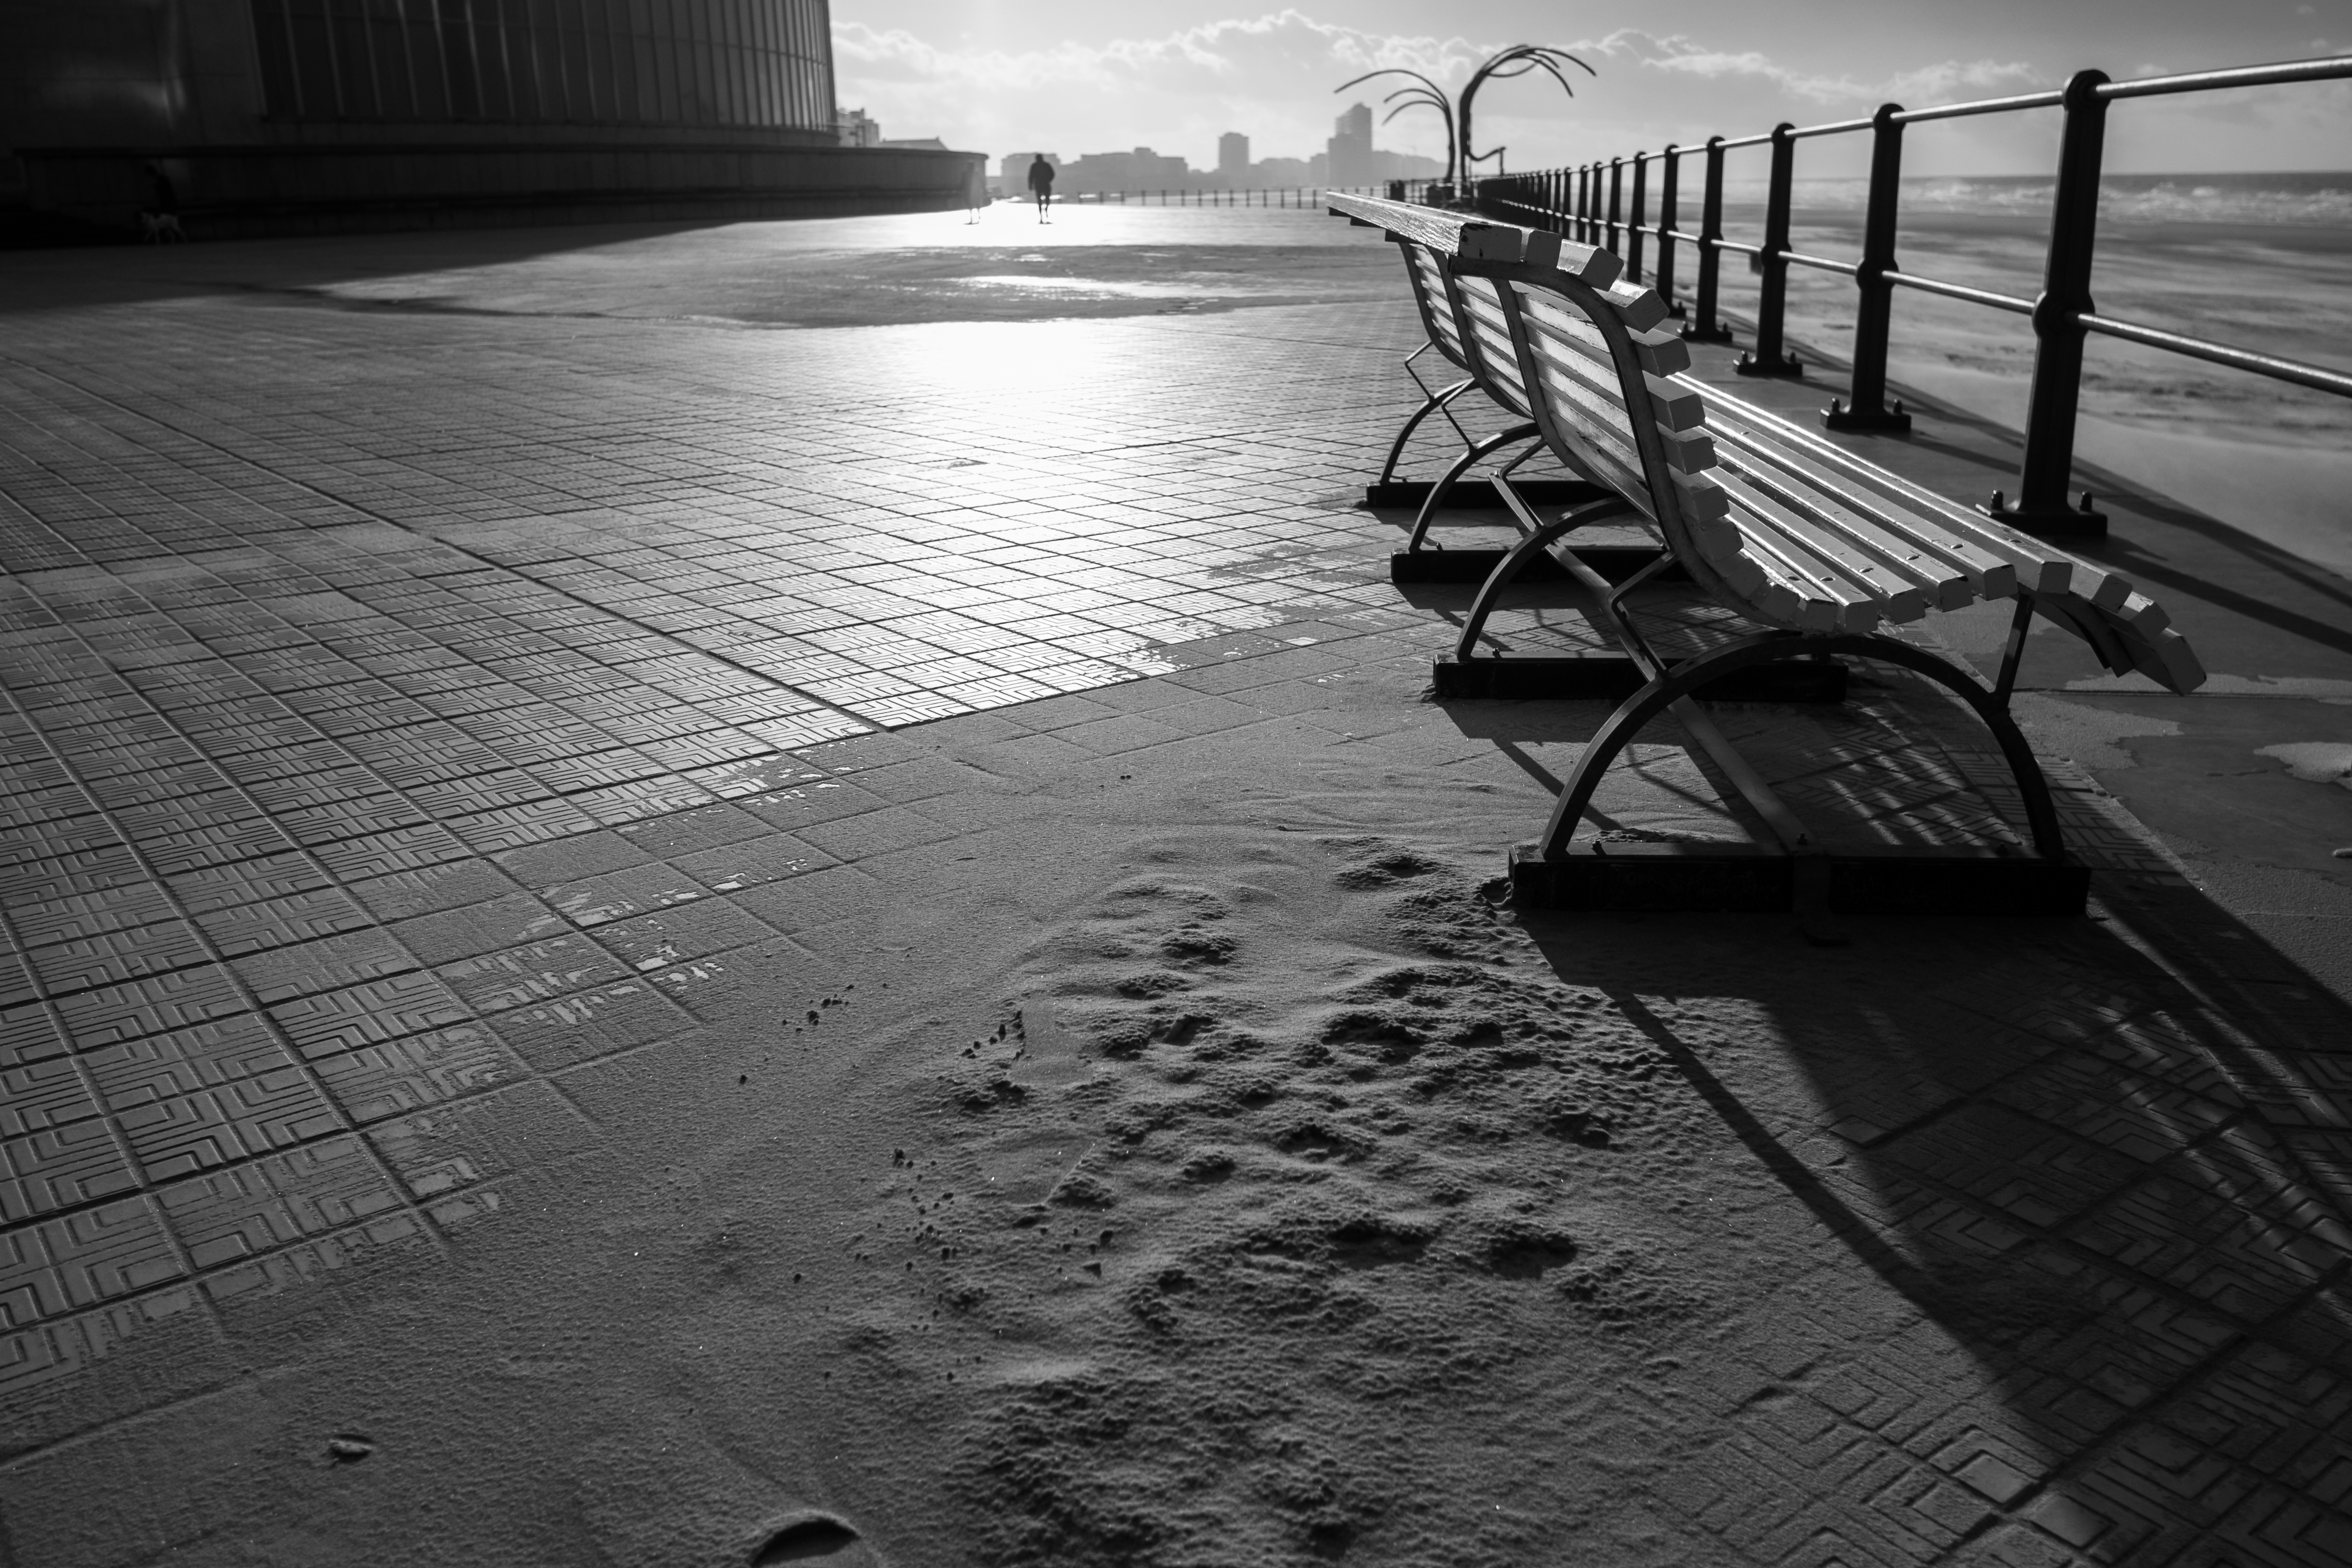
light, black and white, white, photography, sunlight, morning, rain, line, reflection, weather, shadow, darkness, black, monochrome, shape, road surface, monochrome photography